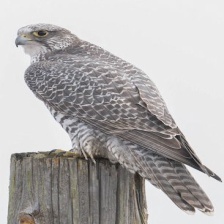
Species: GYRFALCON
Scientific name: FALCO RUSTICOLUS